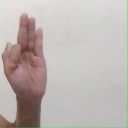
अक्षर: फ